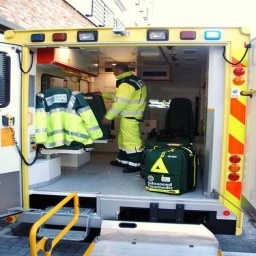
Label: ambulance